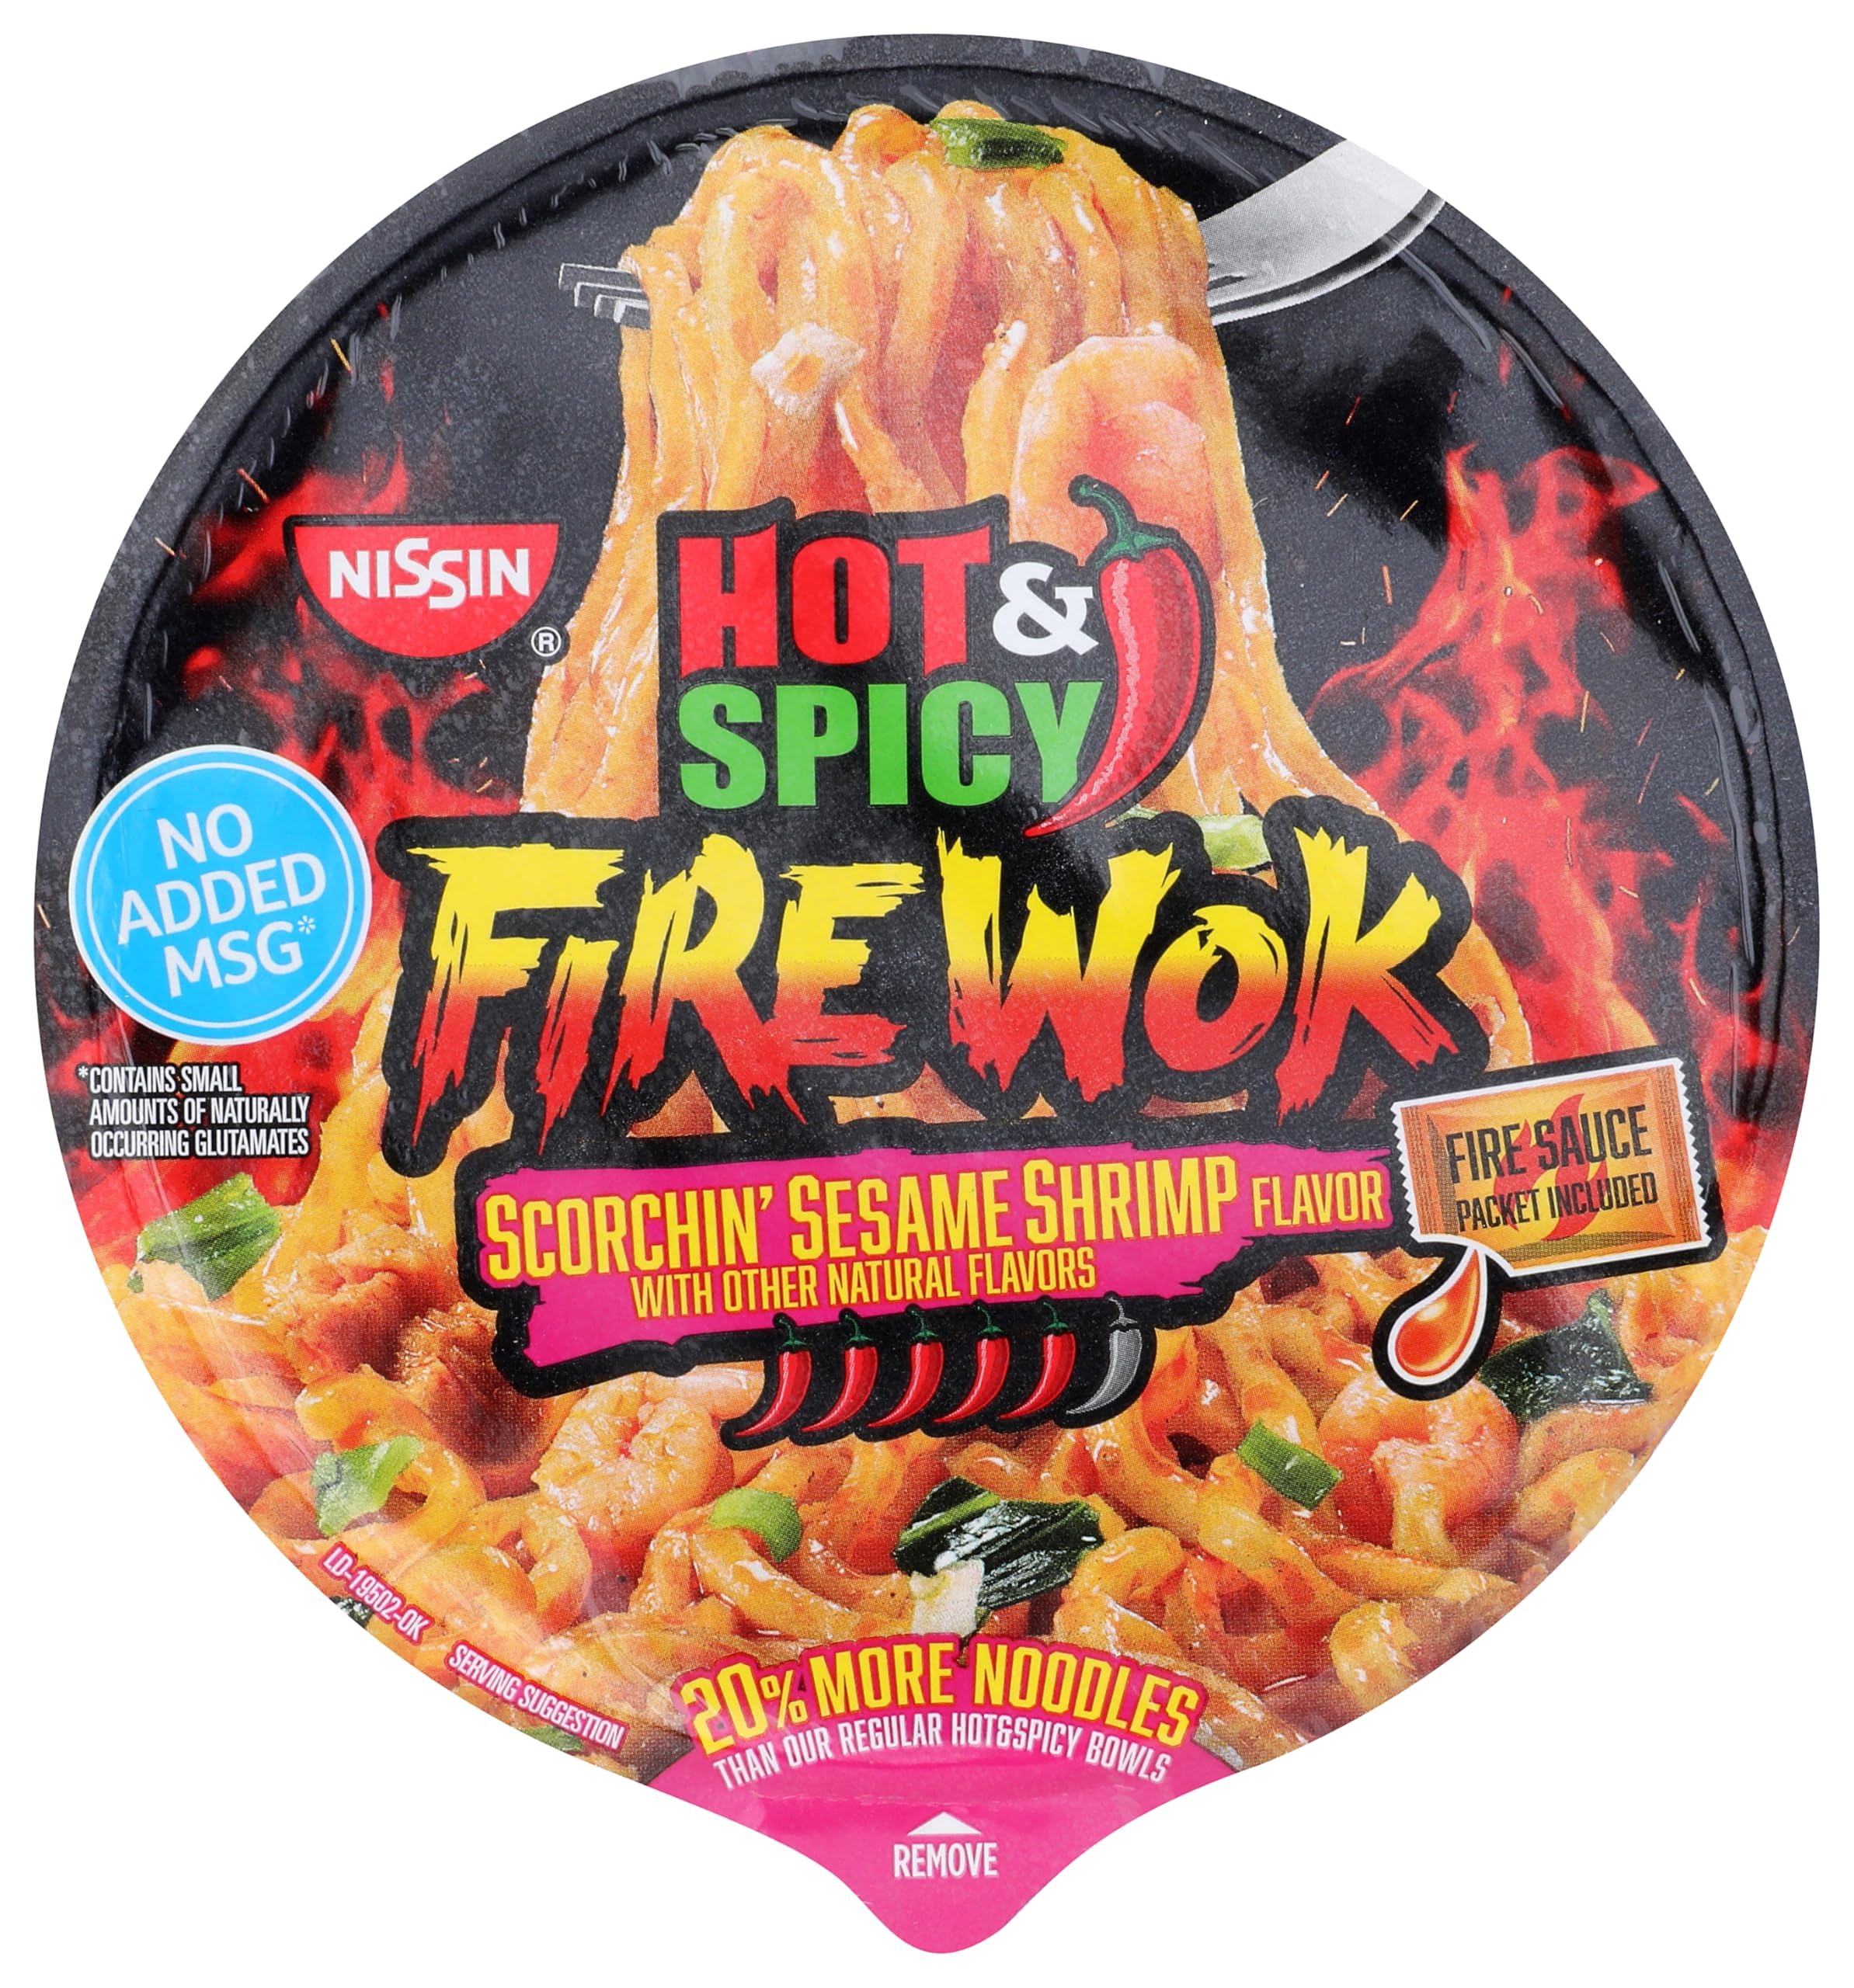
Item Name: Nissin Hot & Spicy Fire Wok, Scorchin' Sesame Shrimp, 4.55 Ounce (Pack of 1)
Bullet Point 1: Signature Fire Sauce Packet, unique for each flavor
Bullet Point 2: Comes with a vegetable packet
Bullet Point 3: Thick and hearty noodles with tapioca starch for a nice, chewy texture
Bullet Point 4: Thick and hearty noodles with tapioca starch for a nice, chewy texture
Bullet Point 5: Taste the Rush! Bold noodles inspired by popular Szechuan street food, topped with the perfect blend of savory sesame paste and shrimp, and finished with a rush of chili oil and Szechuan peppercorns
Value: 4.55
Unit: Ounce

Price: 1.535